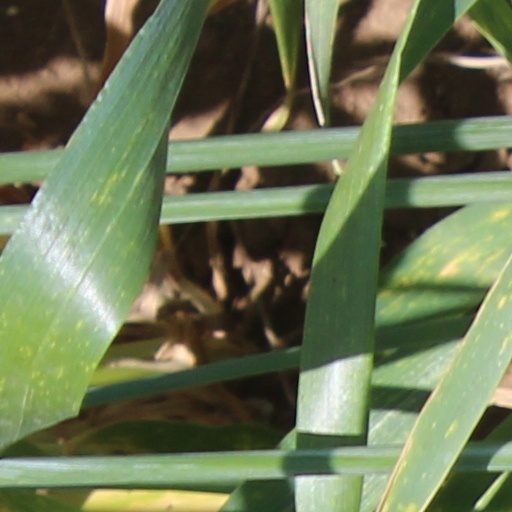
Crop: wheat